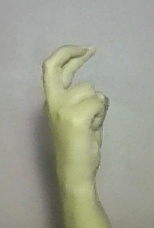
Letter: zay